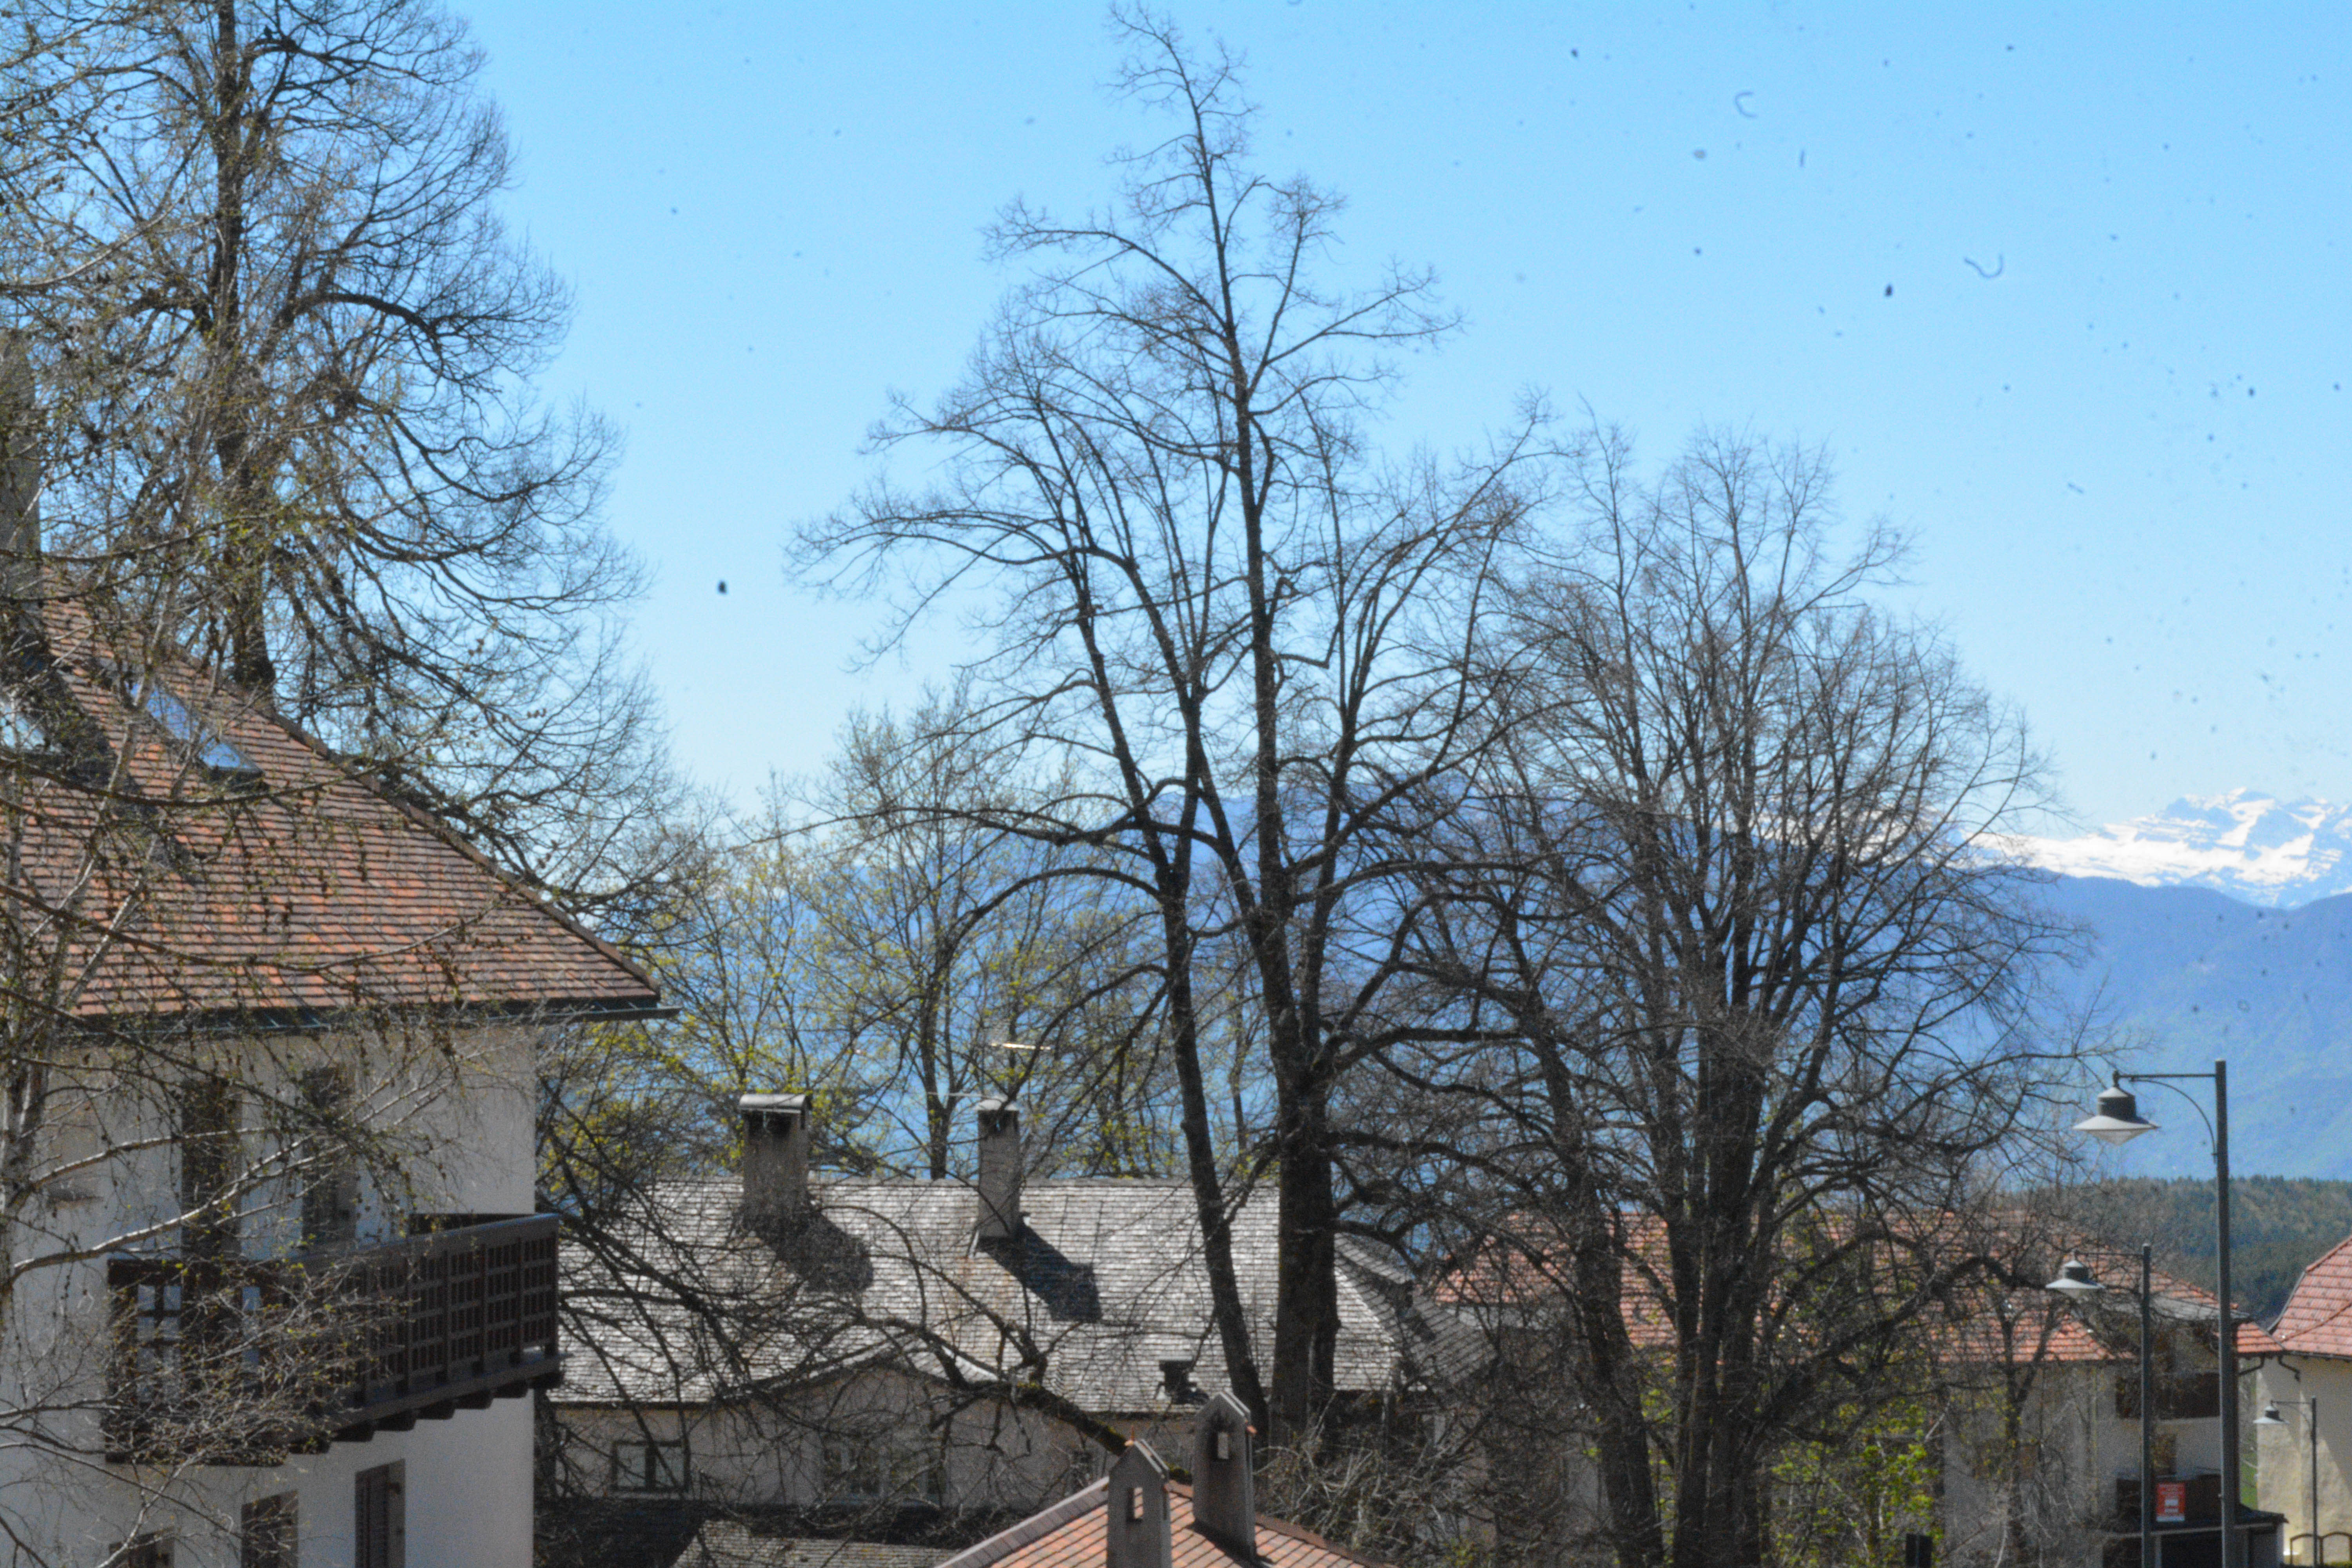
tree, winter, plant, woody plant